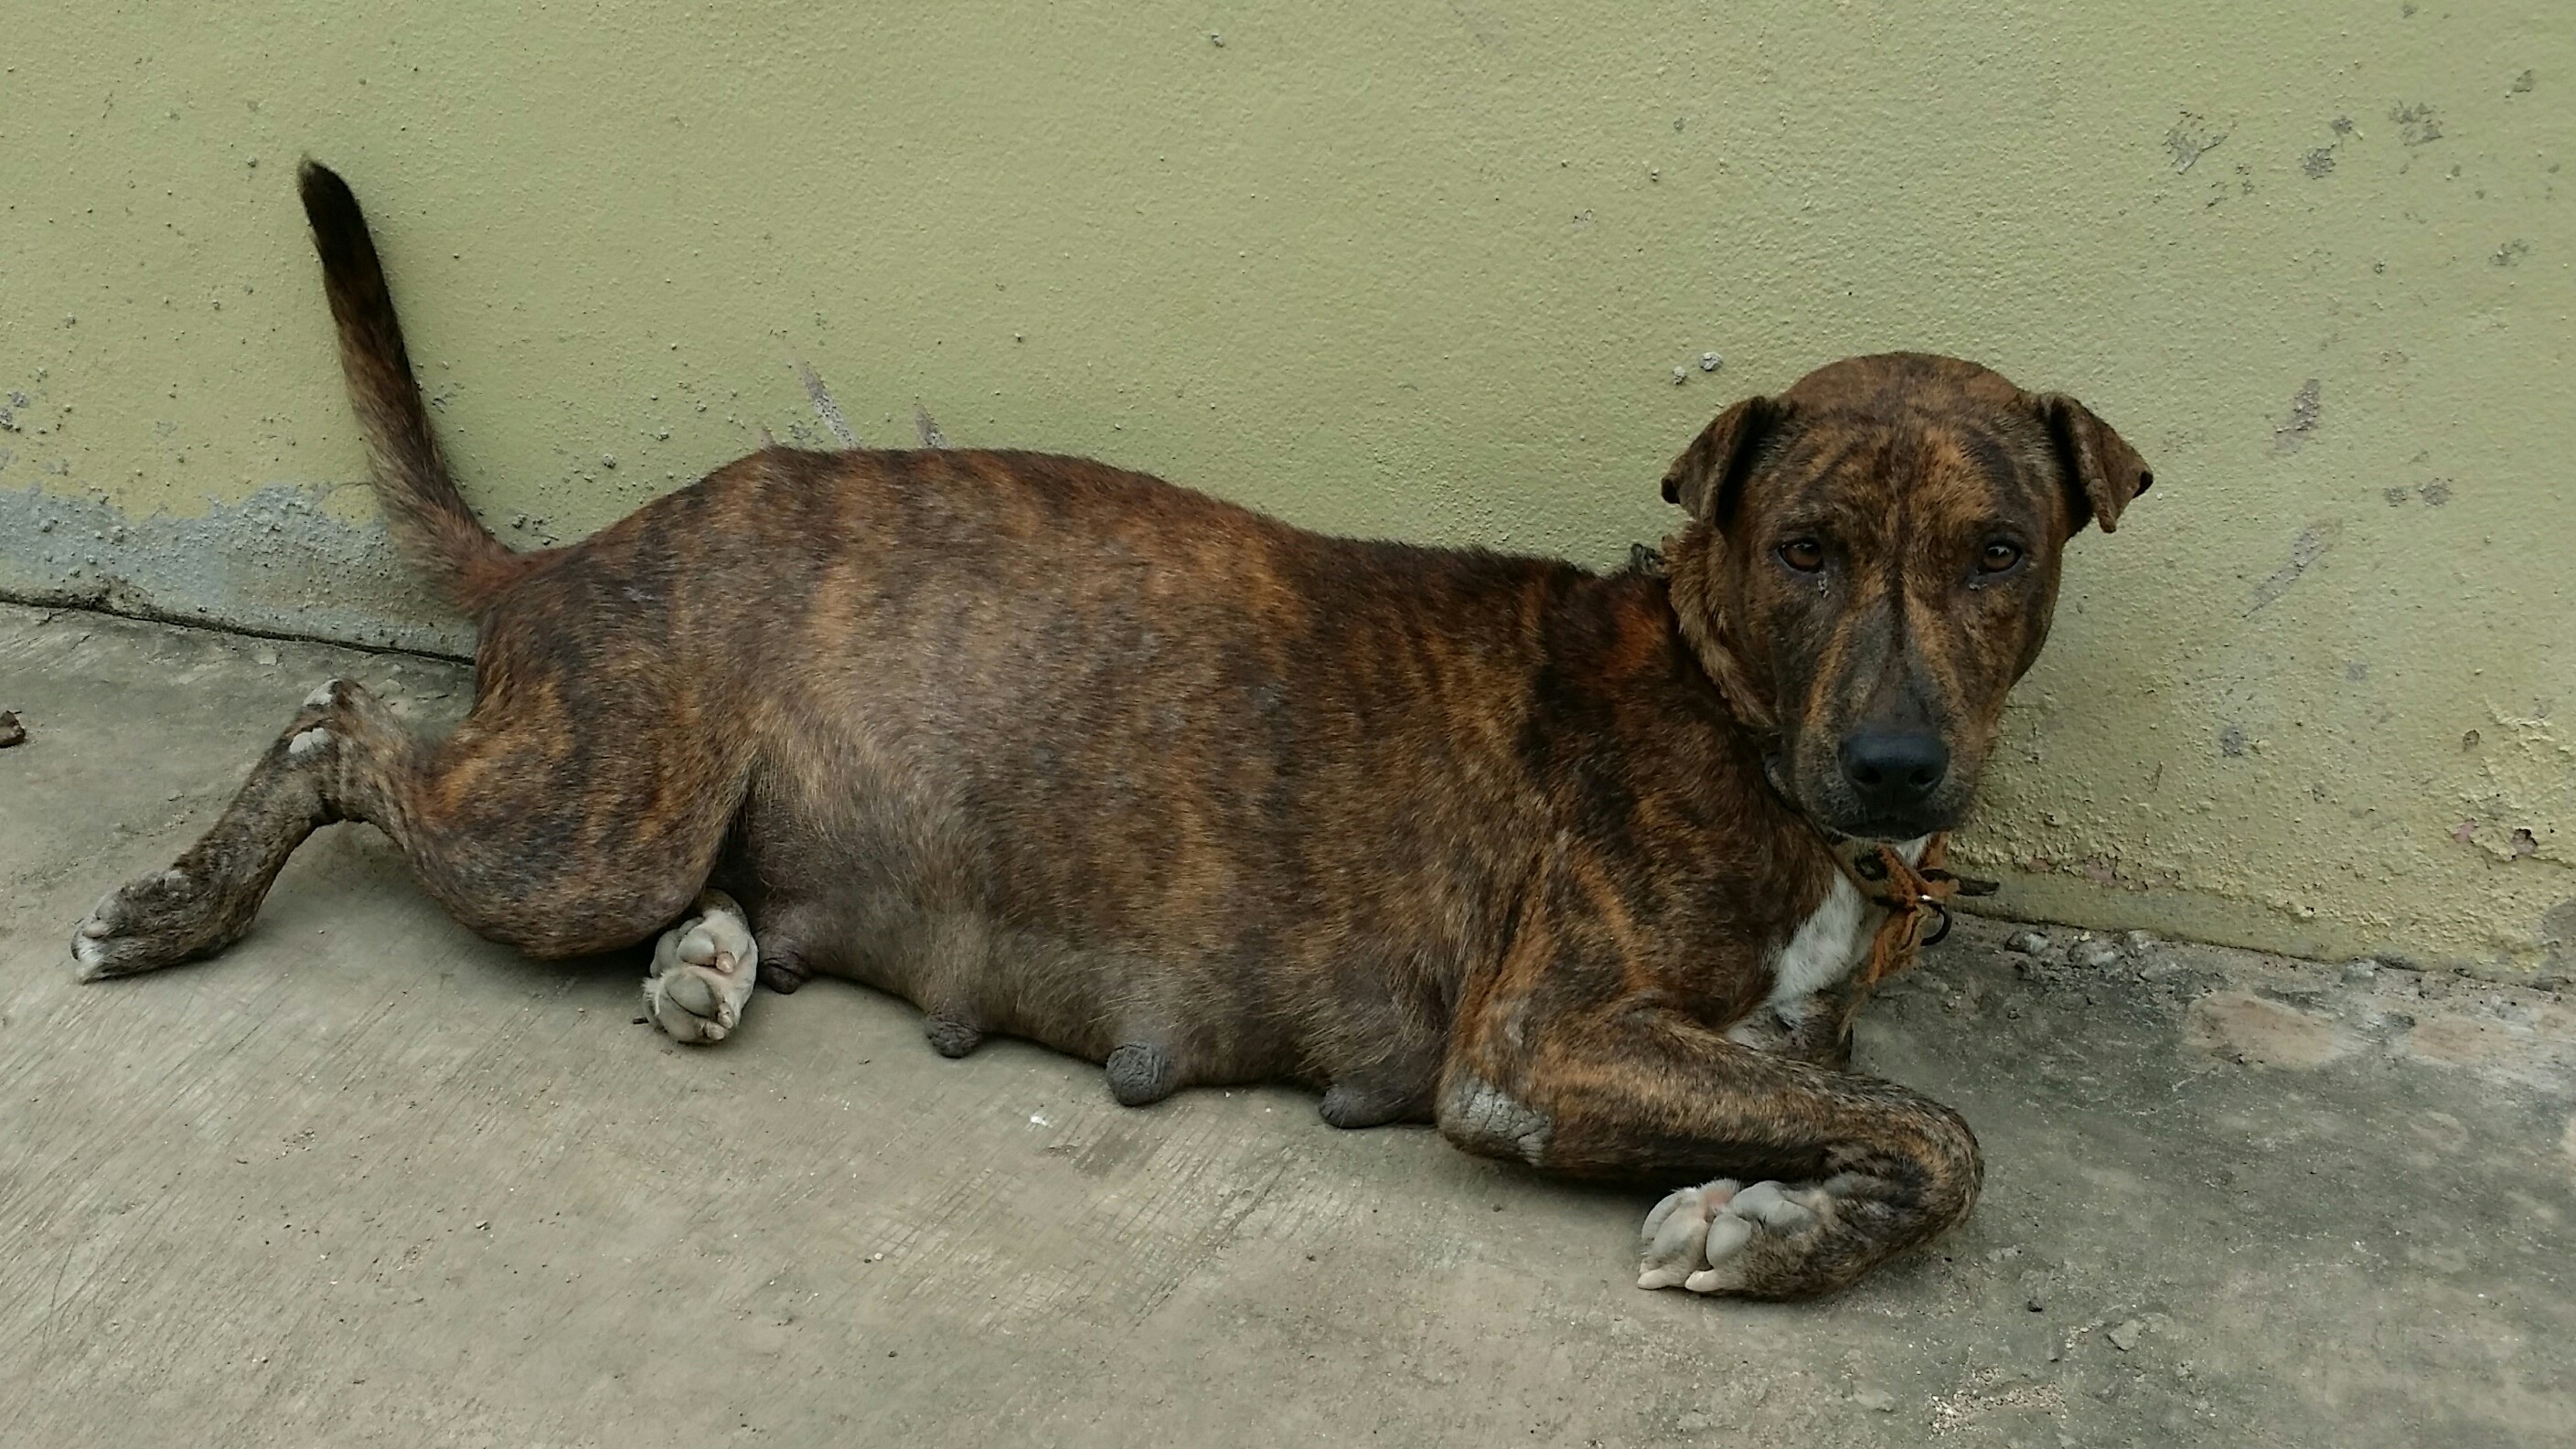
dog, holiday, mammal, tourism, fauna, hound, thailand, vertebrate, pattaya, stray dog, koh larn, street dog, dog like mammal